Yeh Dil Aashiqanaa

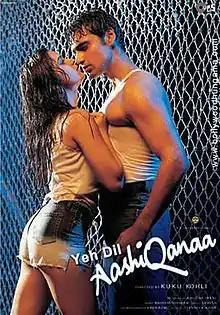
Movie Poster

Yeh Dil Aashiqanaa is a 2002 Indian Hindi-language romantic thriller action film directed by Kuku Kohli, with music by Nadeem–Shravan. The film stars Karan Nath and Jividha Sharma. It was one of the most successful films of 2002.